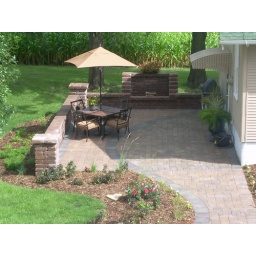
Completed project. Spacious patio surrounded by seat walls and large custom fireplace. Native perennials dot the perimeter.